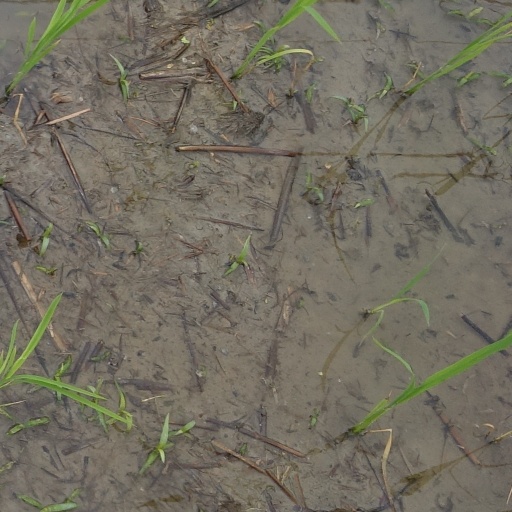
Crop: rice